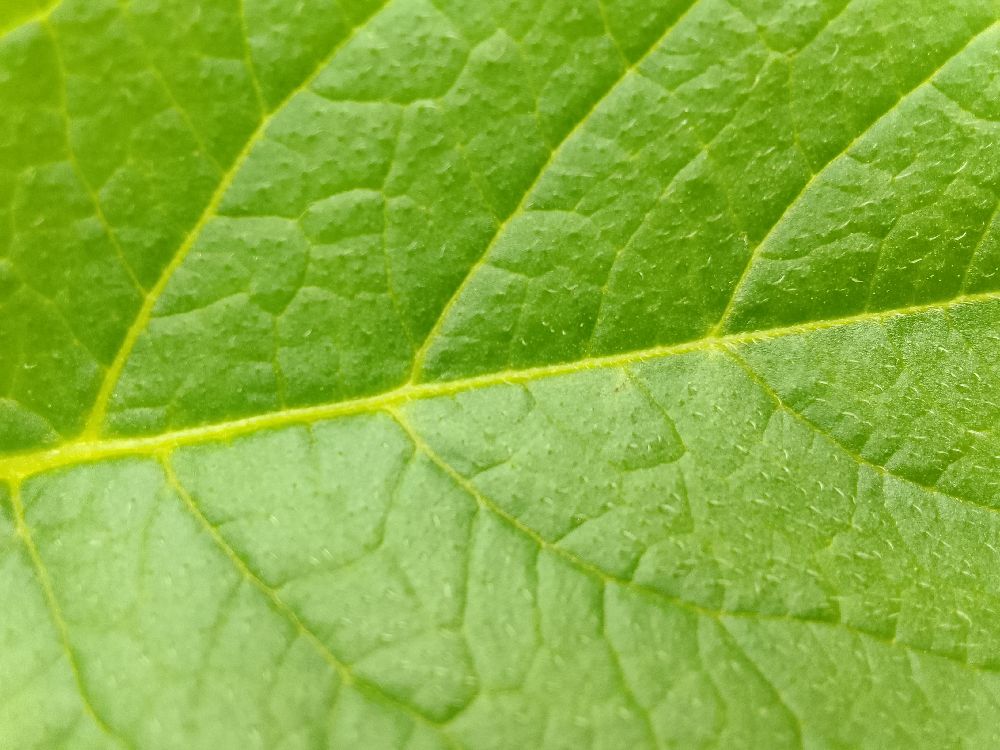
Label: Healthy